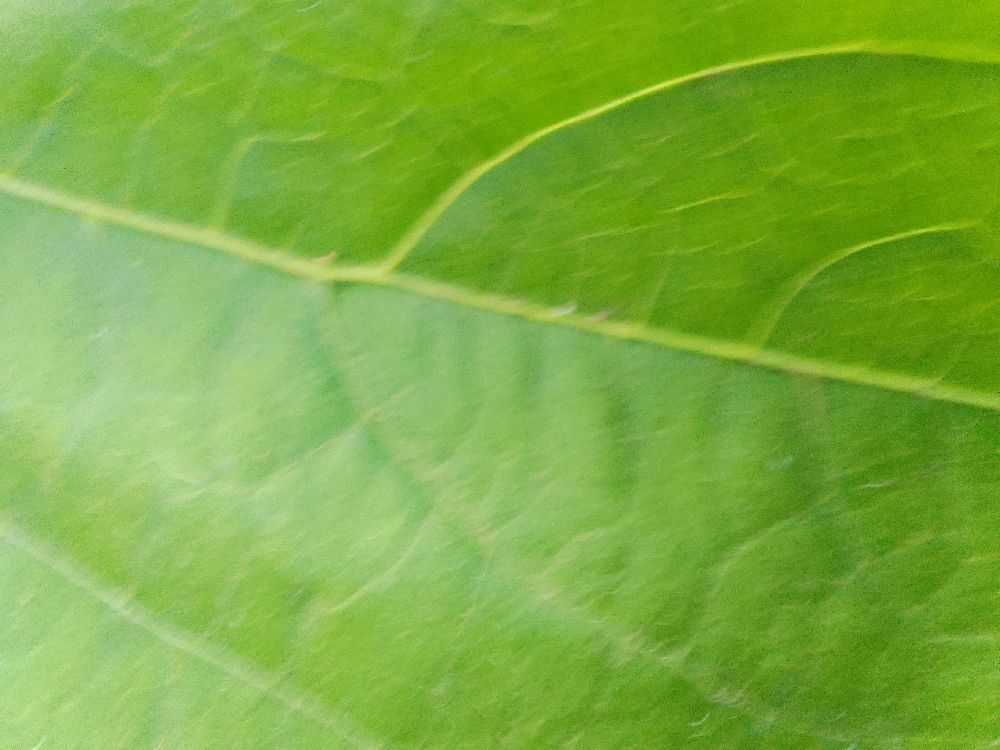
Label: healthy